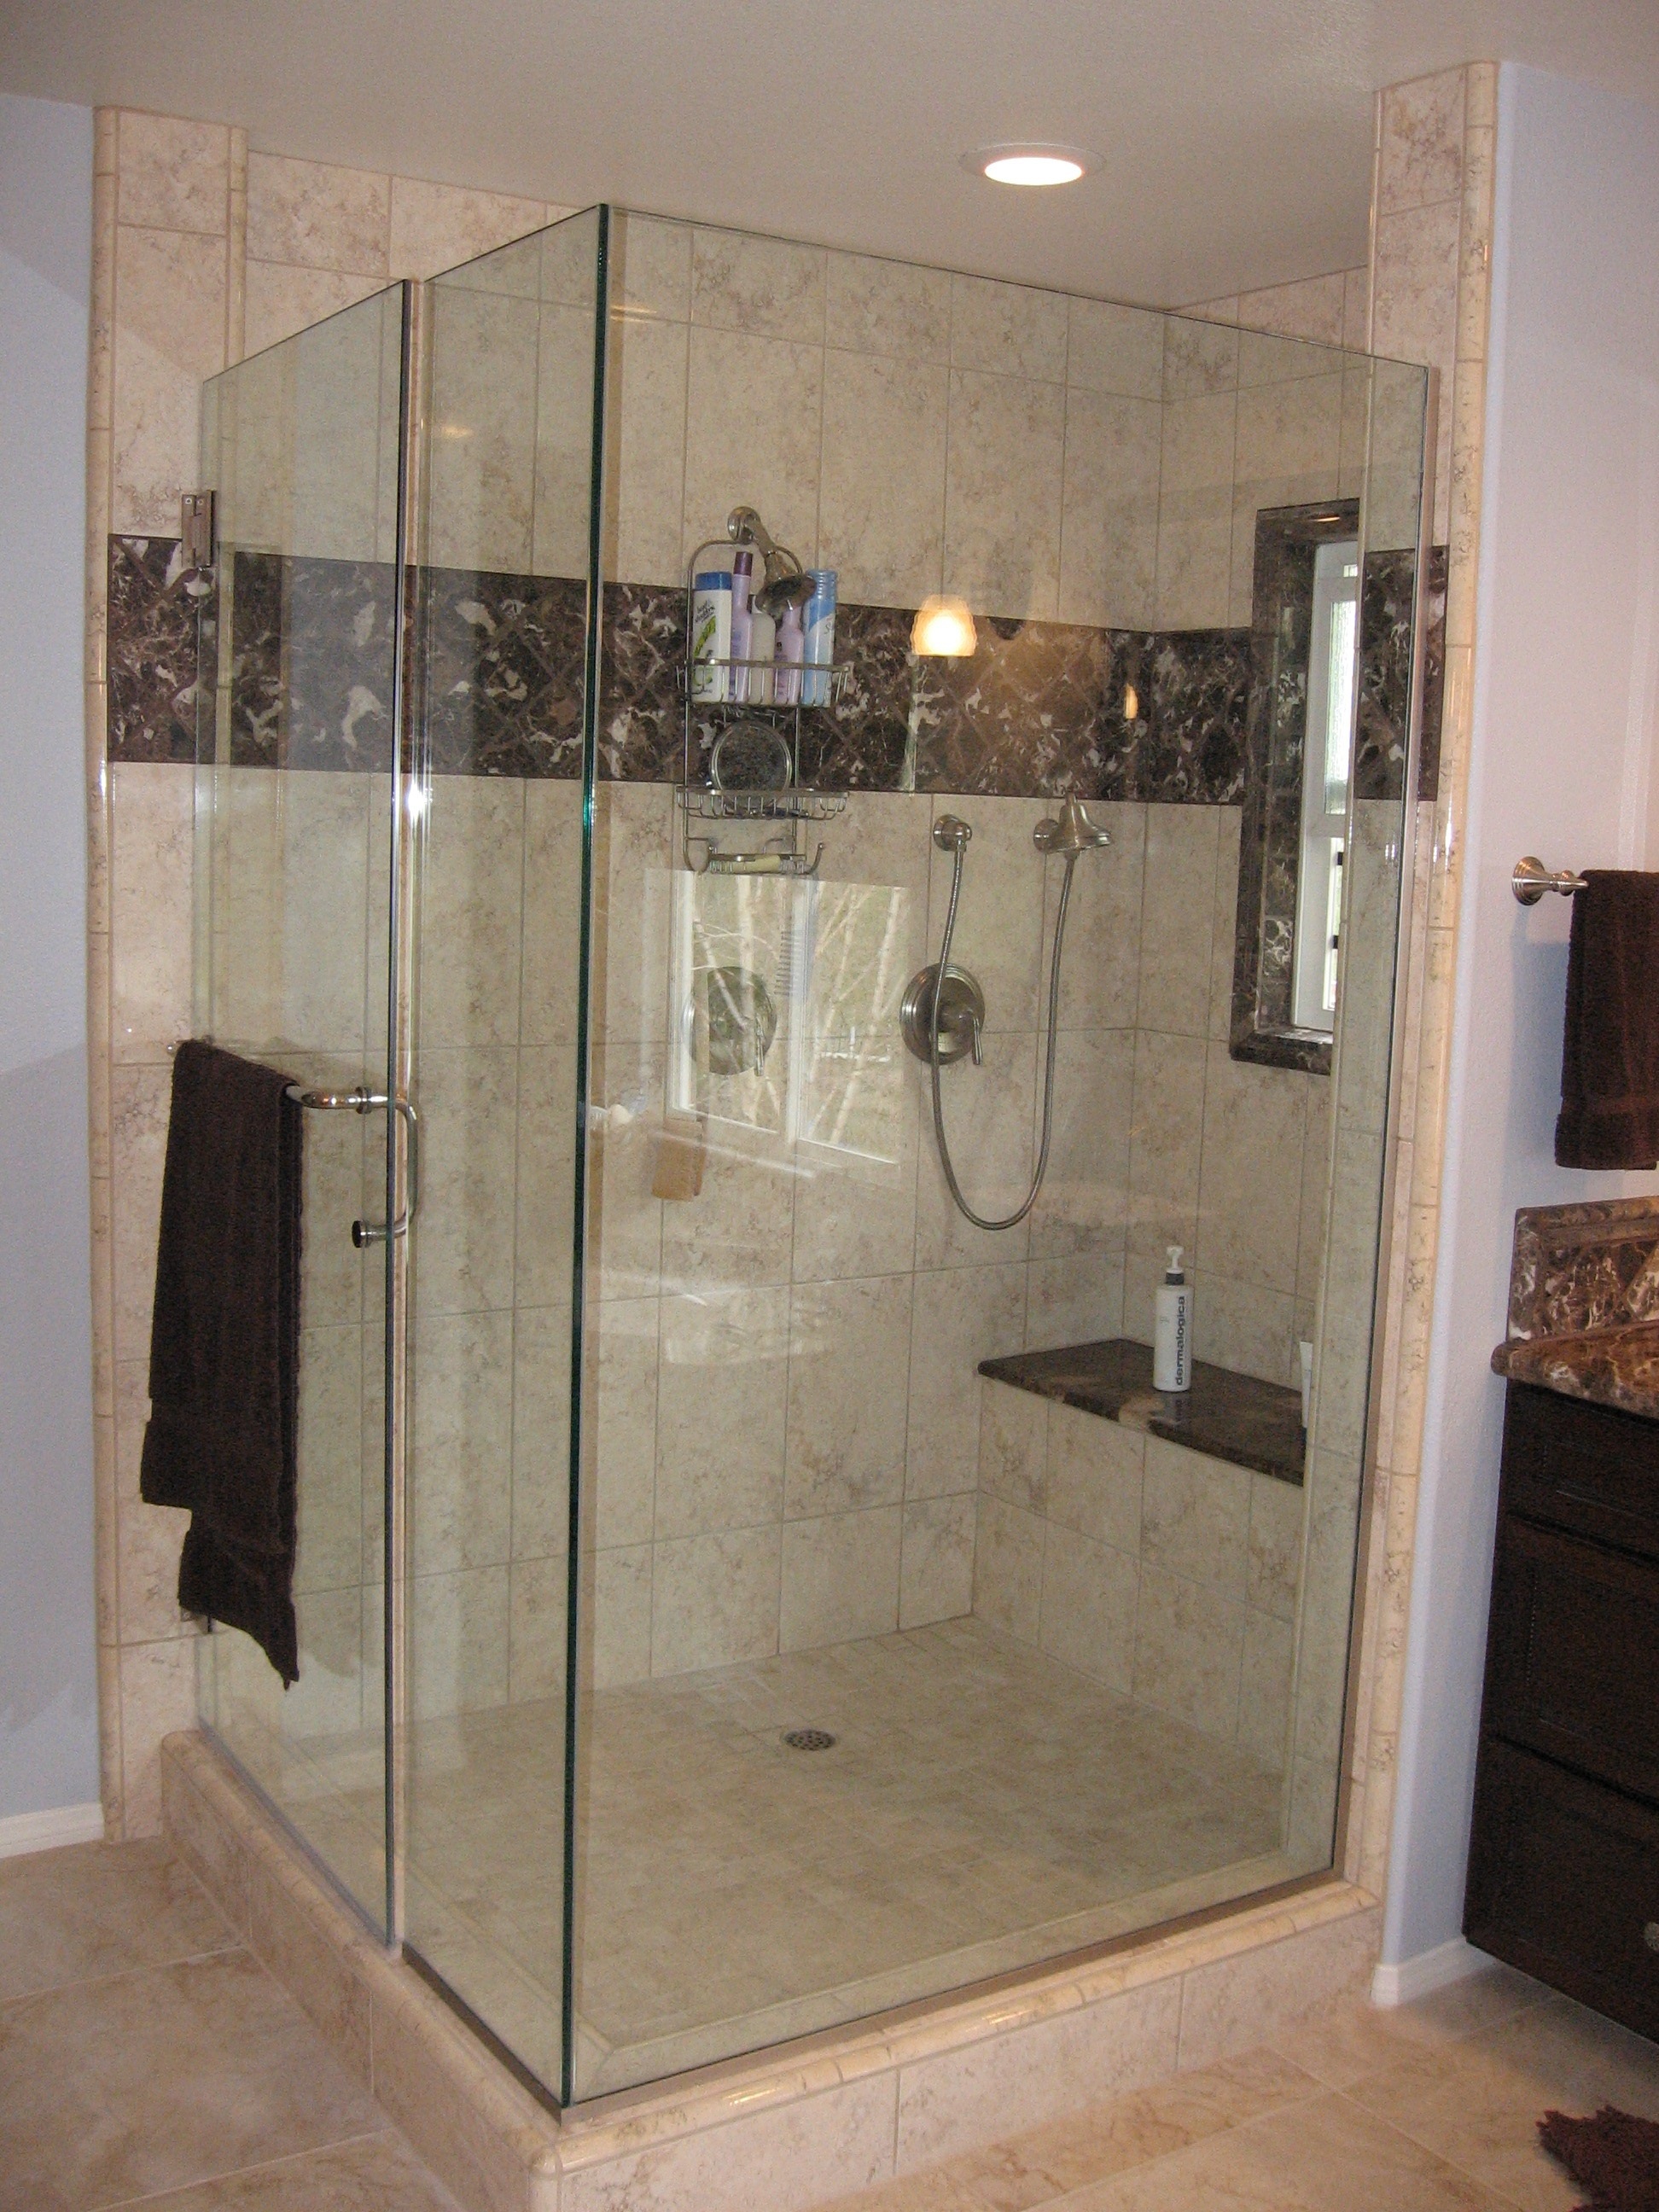
floor, property, tile, room, bathtub, bathroom, spa, marble, large, shower, flooring, plumbing fixture